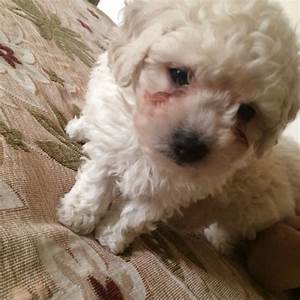
Label: cane